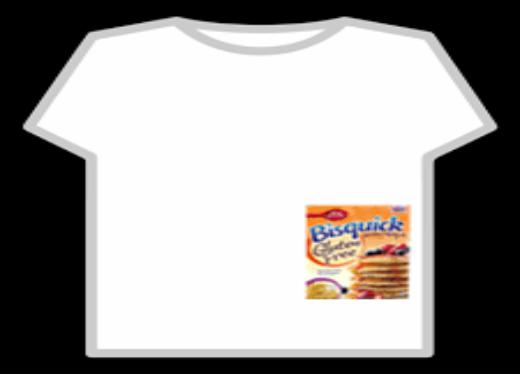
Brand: Bisquick
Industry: Food